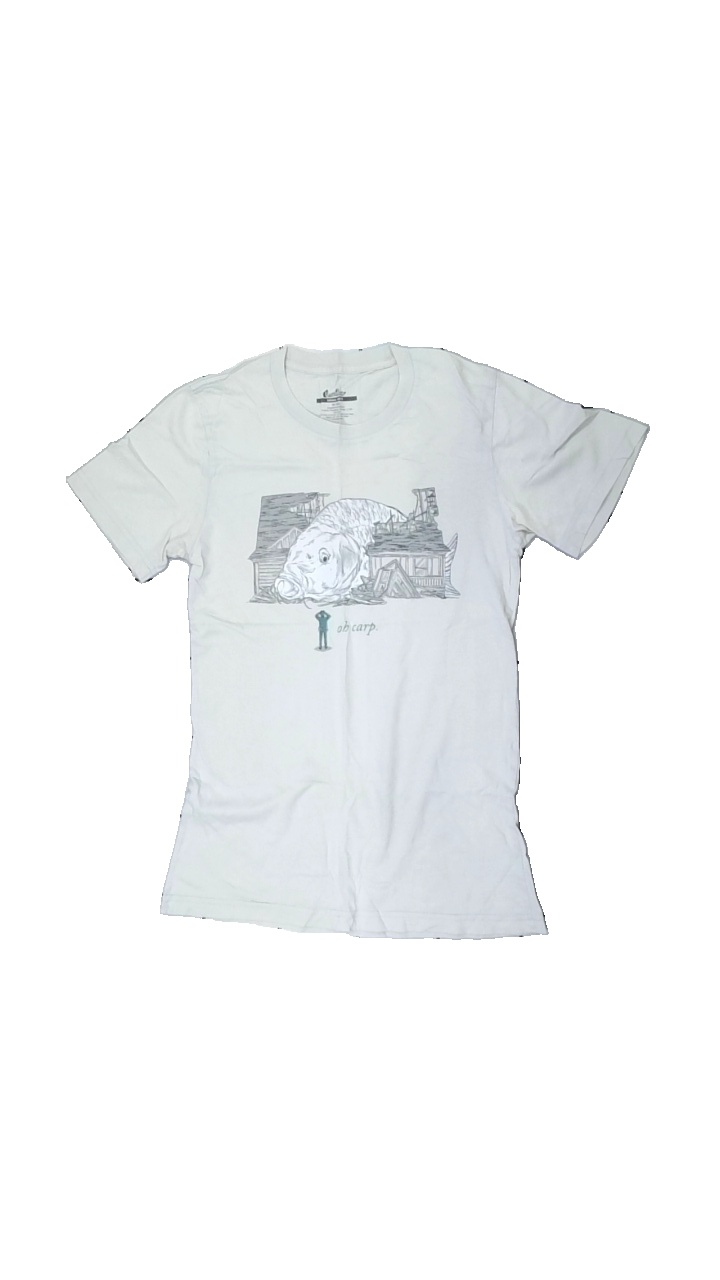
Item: T-shirt (Men)
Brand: Threadless
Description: T-shirt with print
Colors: Beige, Grey
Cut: Regular
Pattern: Other
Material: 100% Cotton
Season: All
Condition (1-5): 5
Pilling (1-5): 5
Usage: Reuse
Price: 50-100